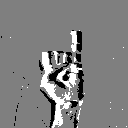
ASL letter: i